Grant Williams (basketball)

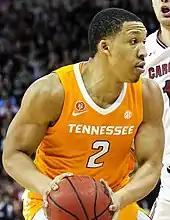
Williams at Tennessee

Williams was an All-Southeastern Conference (SEC) player as a freshman, sophomore and junior for the Tennessee Volunteers. He was awarded back-to-back SEC Player of the Year honors for the 2017–18 and 2018–19 seasons, becoming the first player to do so since Corliss Williamson in 1995. Williams led Tennessee as a third seed in the 2018 NCAA tournament and second seed in the 2019 NCAA tournament.